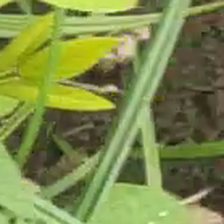
Weed species: Lavhala_(Cyperus_Rotundus)